Abdul Rashid Ghazi

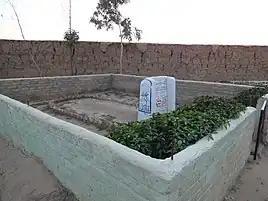
Grave of Ghazi at Basti Abdullah, Pakistan

In late 2005, shortly after dawn, Ghazi was returning from teaching a class at Jamia Faridia. While driving along the Seventh Avenue in Islamabad near the Margalla Hills, individuals in a nearby vehicle opened fire on him. Ghazi and his bodyguards, armed with assault rifles, returned fire, forcing the assailants to flee the scene.